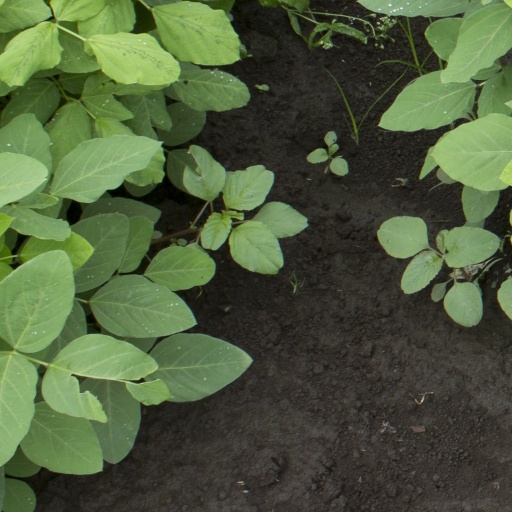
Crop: soybean